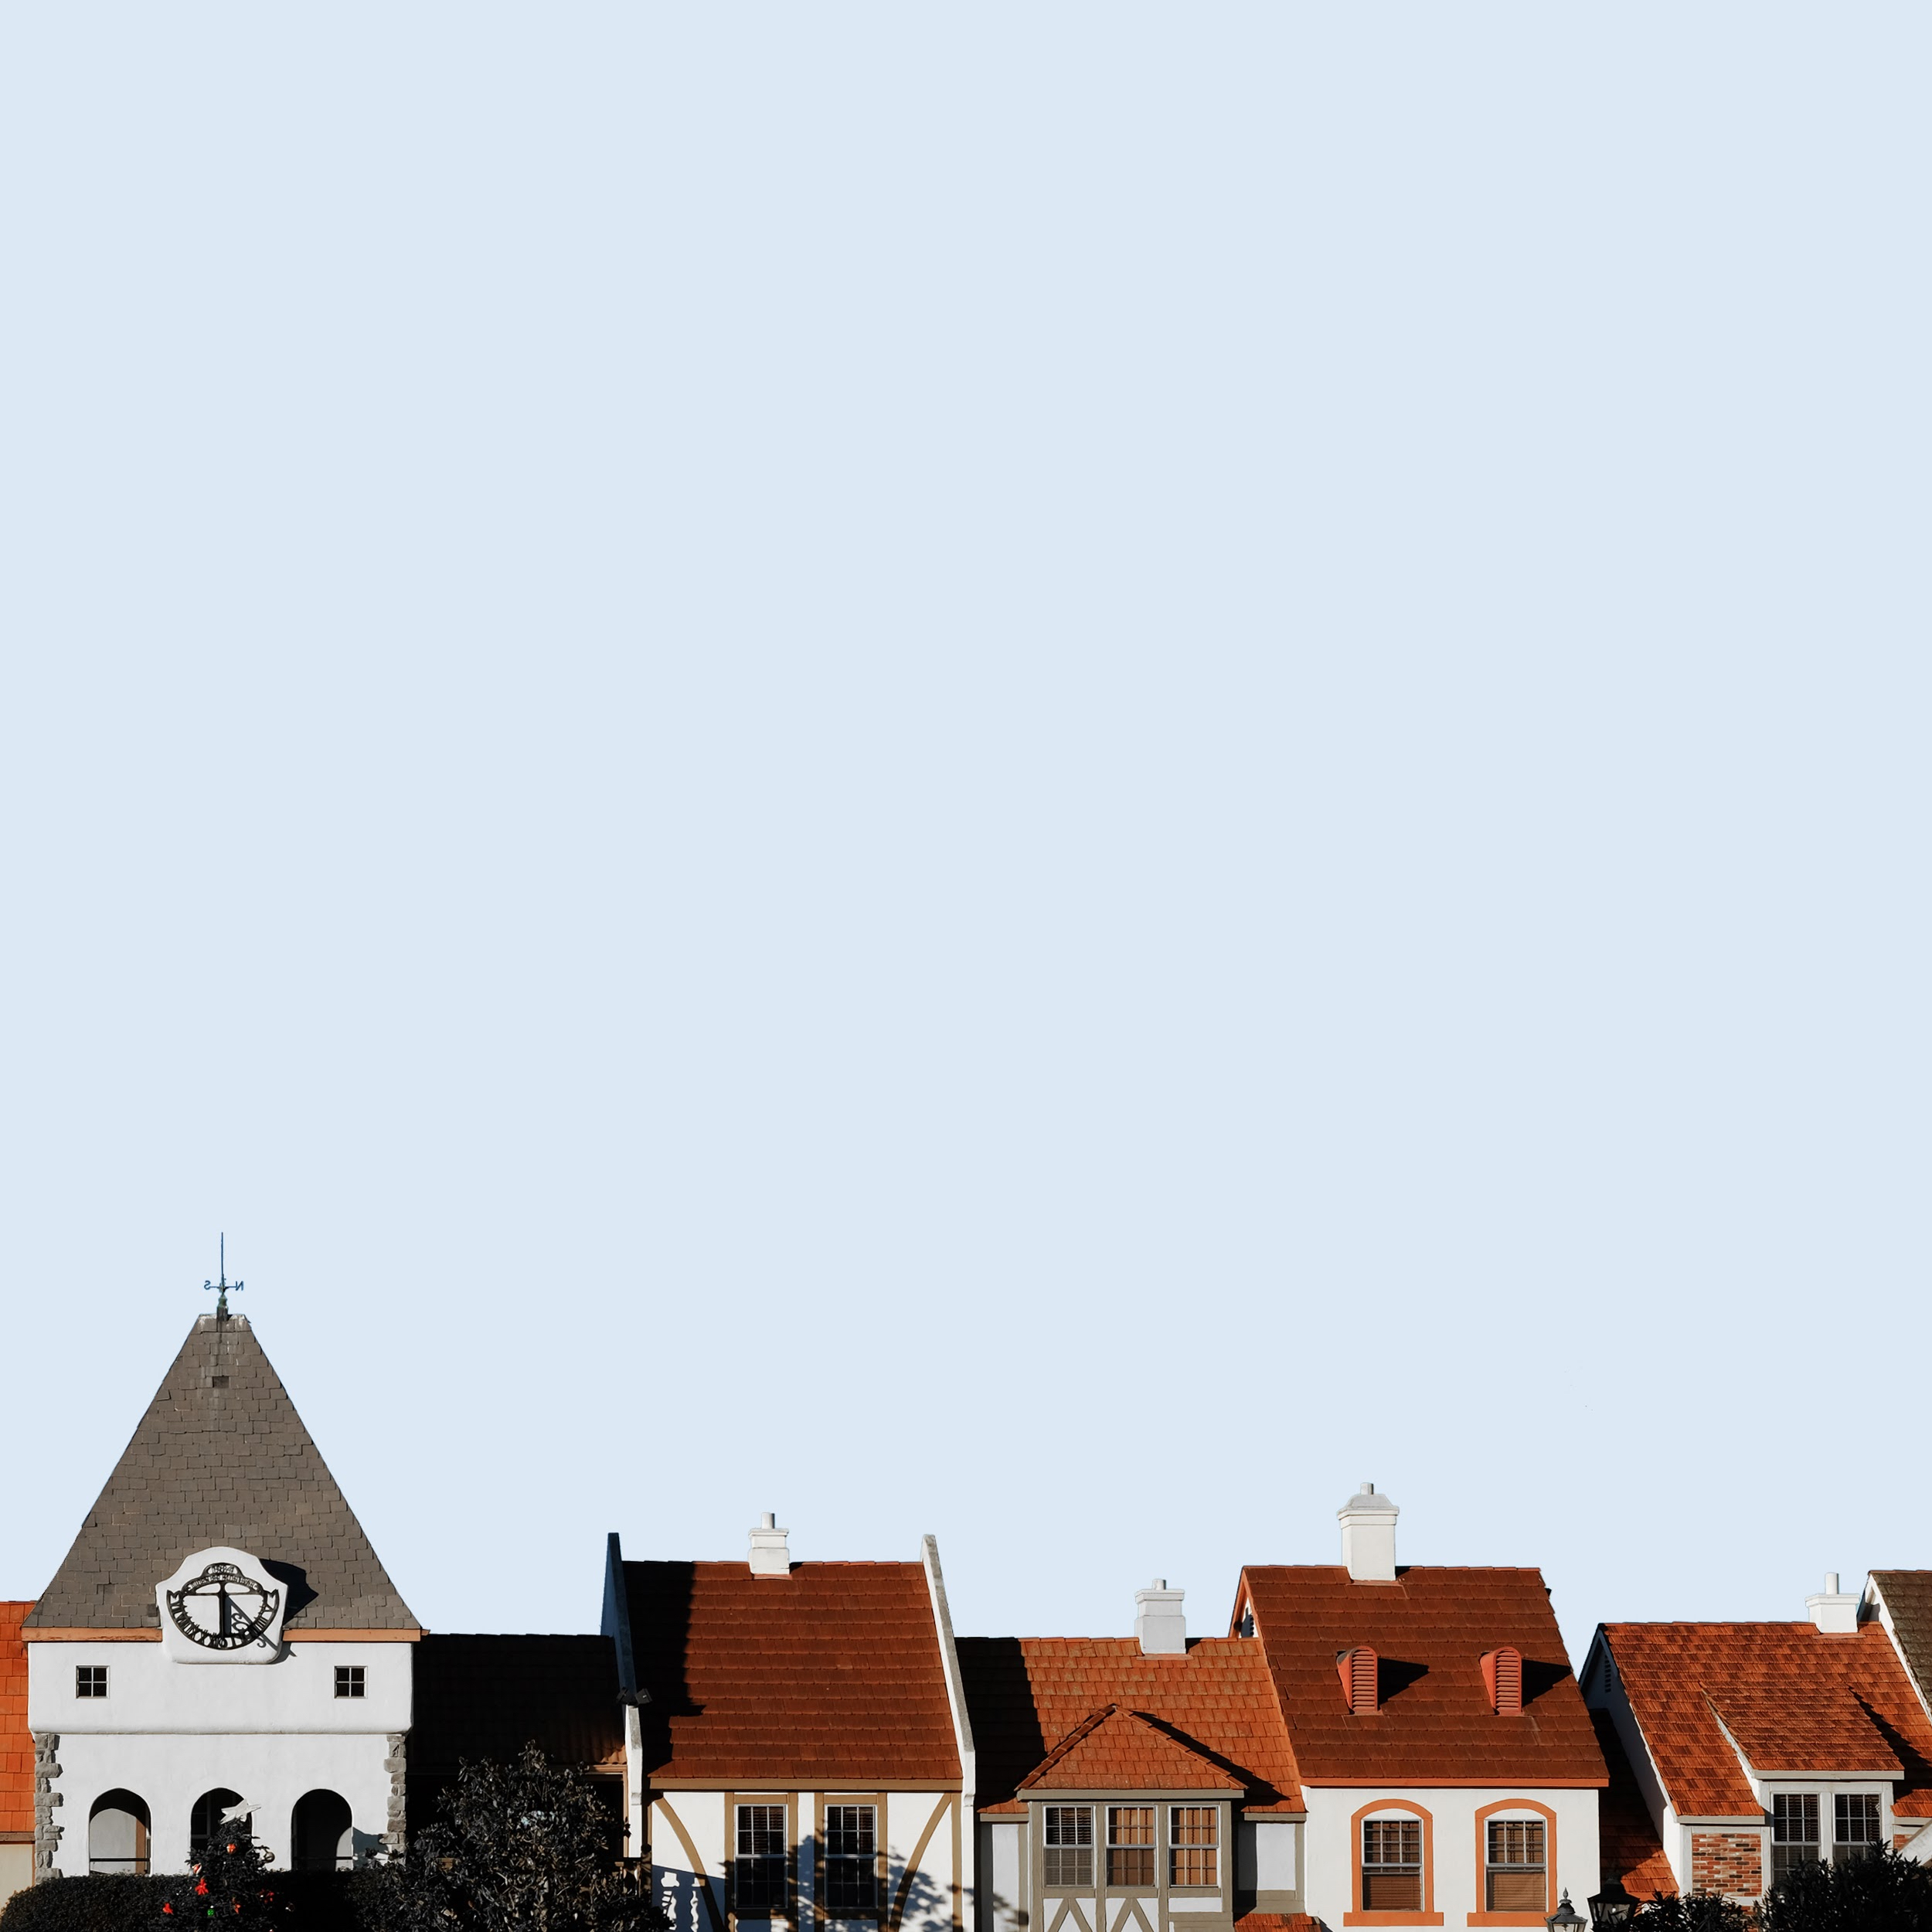
sky, skyline, roof, rooftop, chimney, minimal, residential area, human settlement